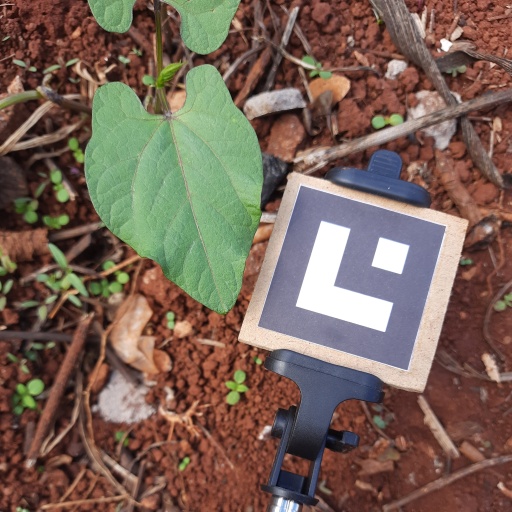
Observations: wavy surface, no eating holes, under cloudy sky